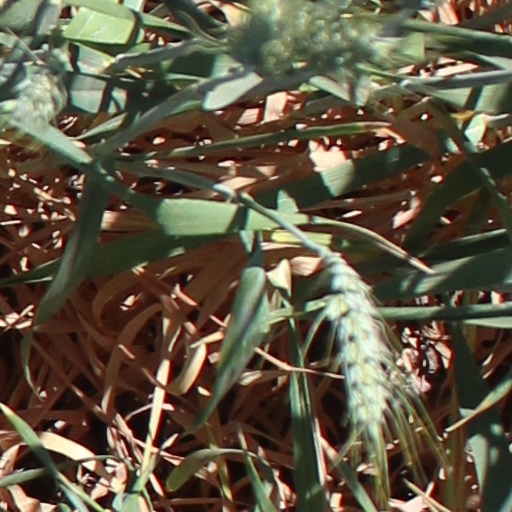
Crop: wheat